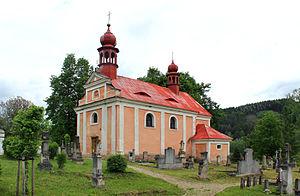
Medonosy est une commune du district de Mělník, dans la région de Bohême-Centrale, en Tchéquie. Sa population s'élevait à 146 habitants en 2020.